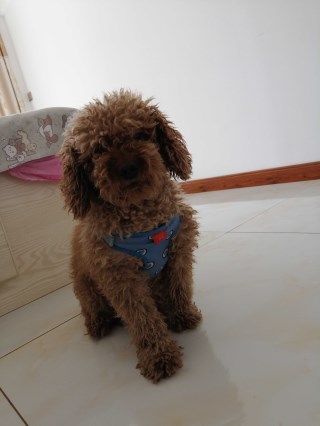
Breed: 7449-n000128-teddy